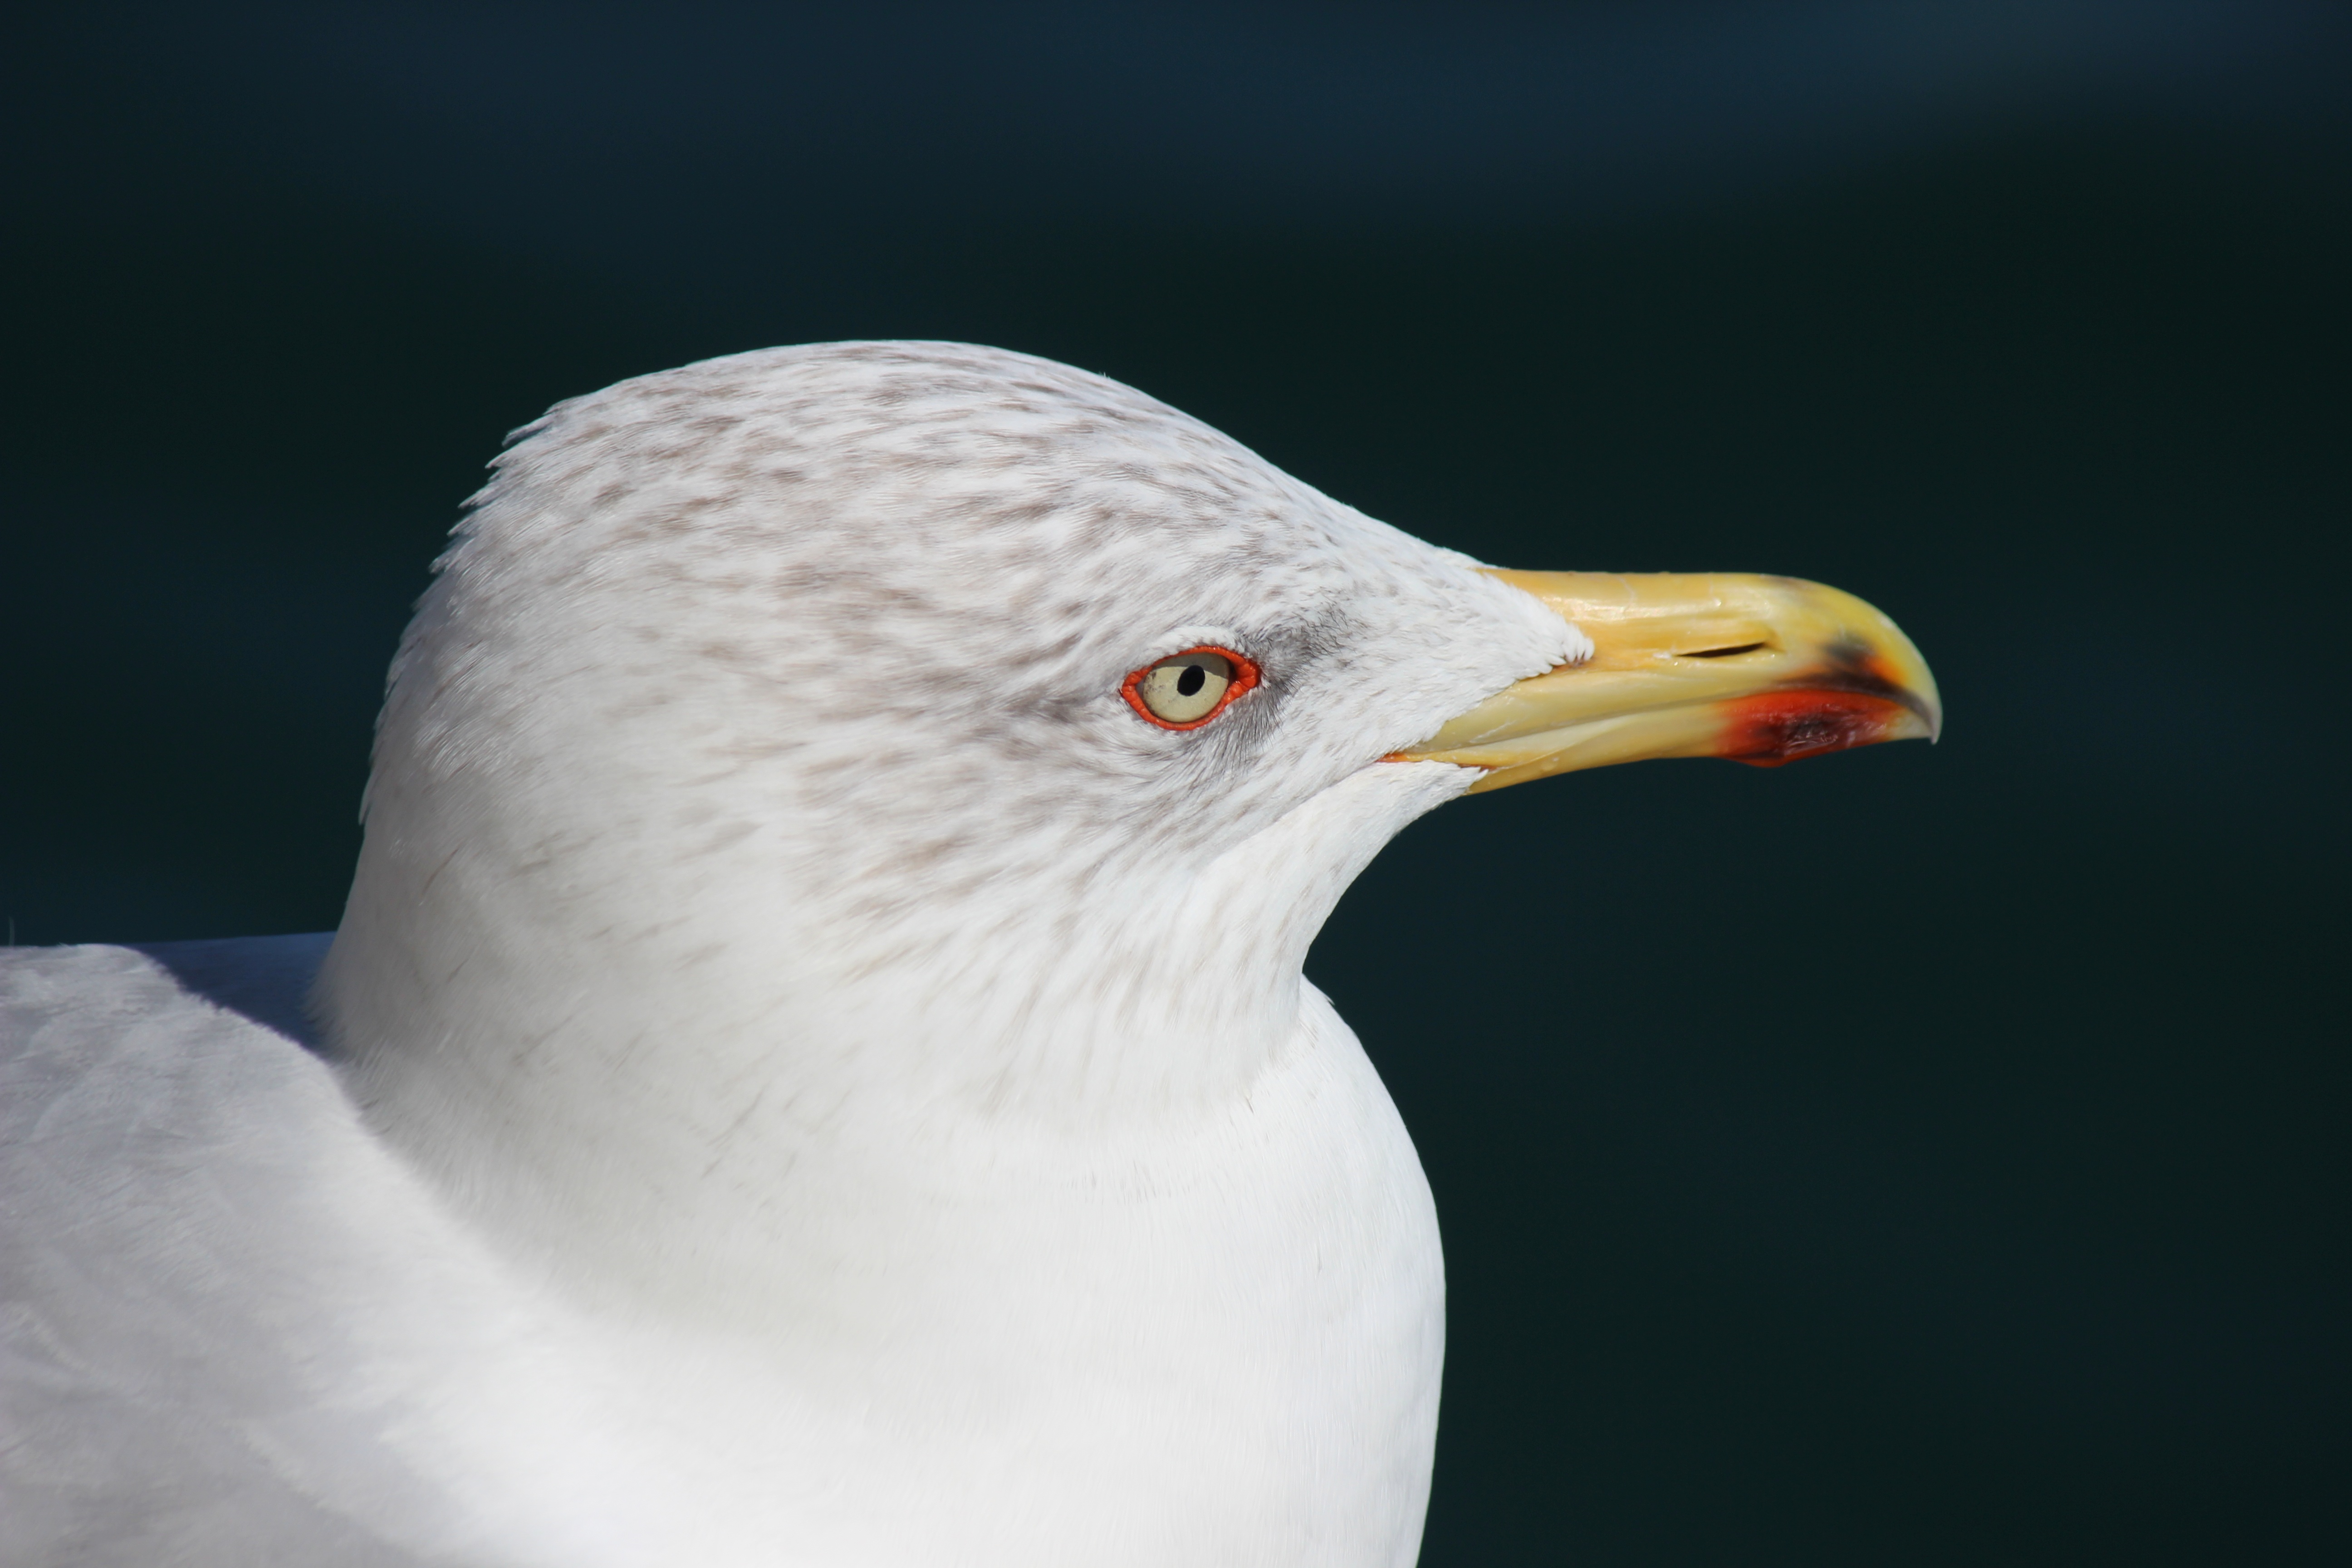
bird, wing, white, animal, seabird, seagull, summer, gull, beak, peaceful, fauna, close up, vertebrate, charadriiformes, european herring gull